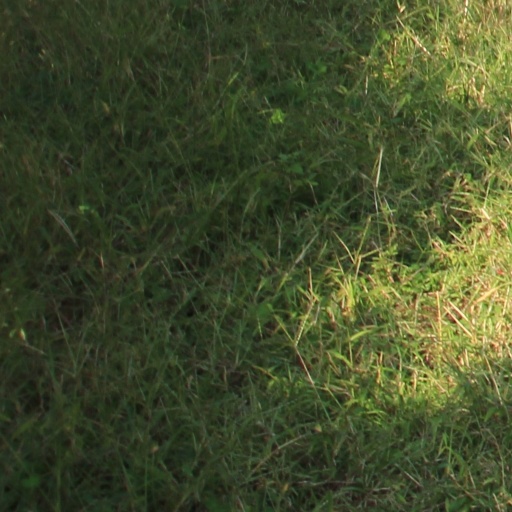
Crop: grape